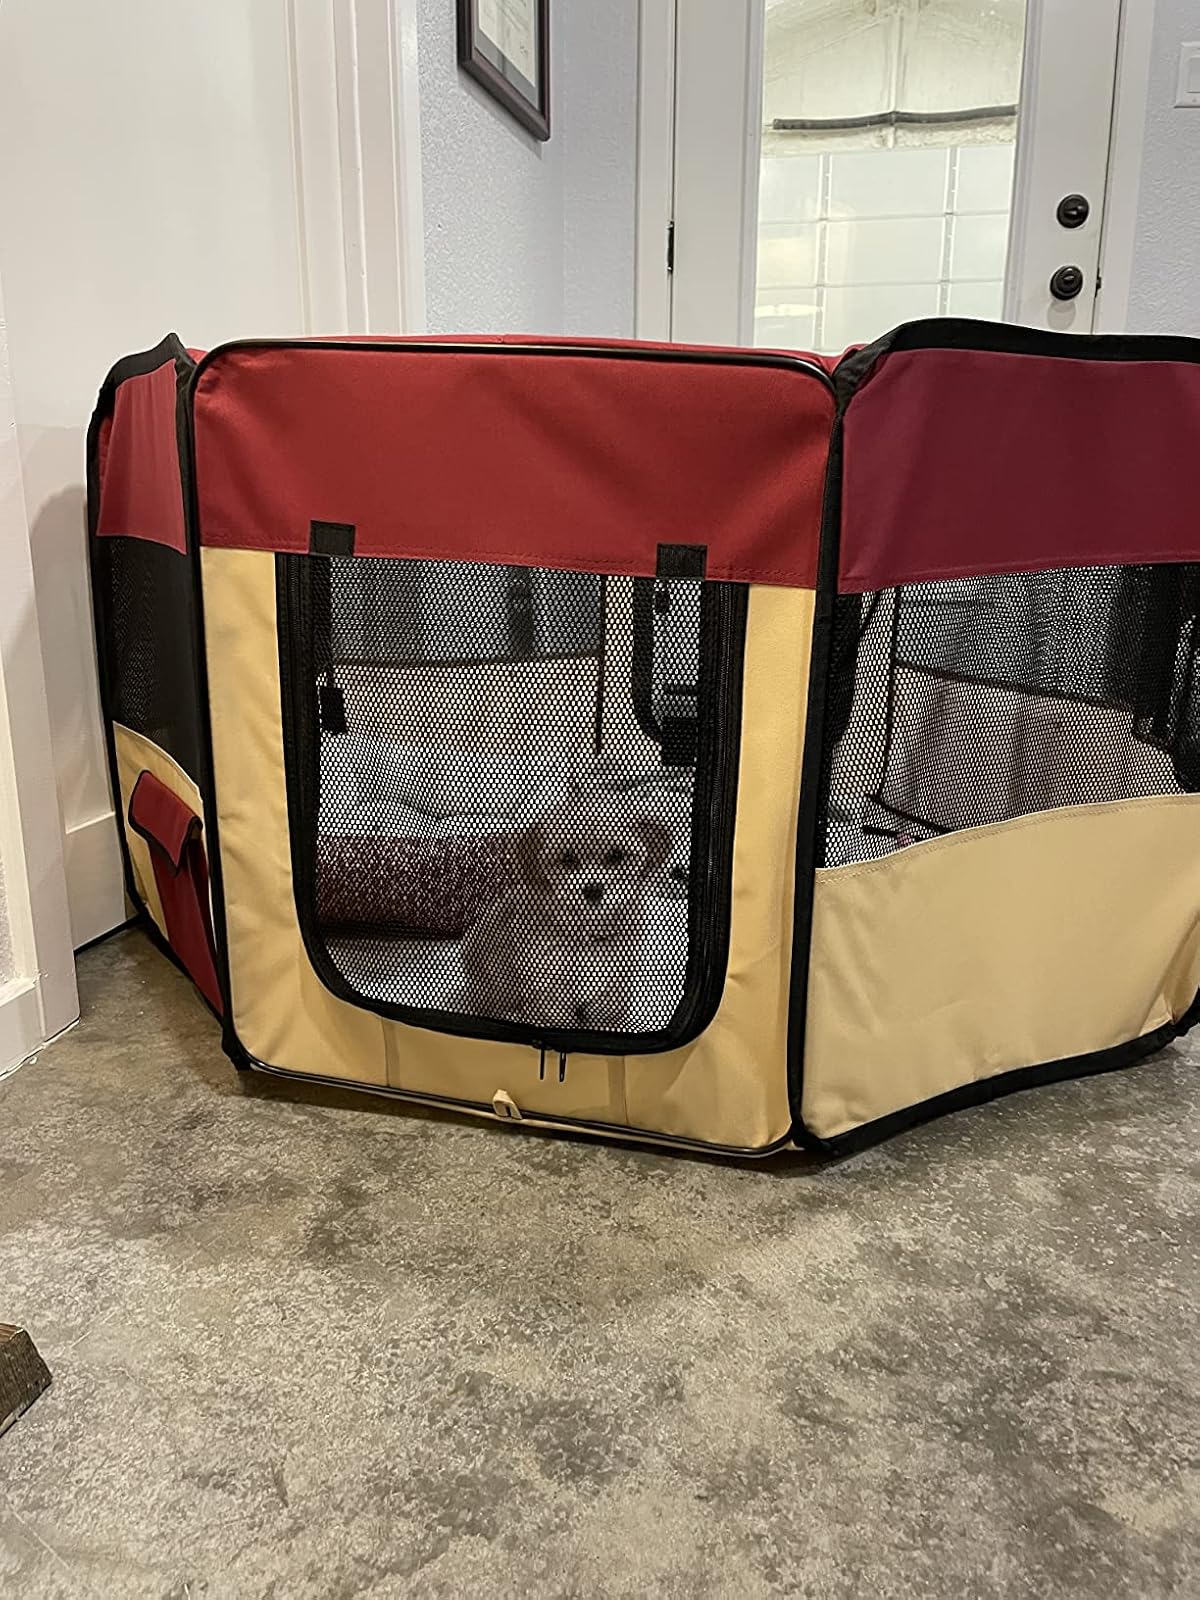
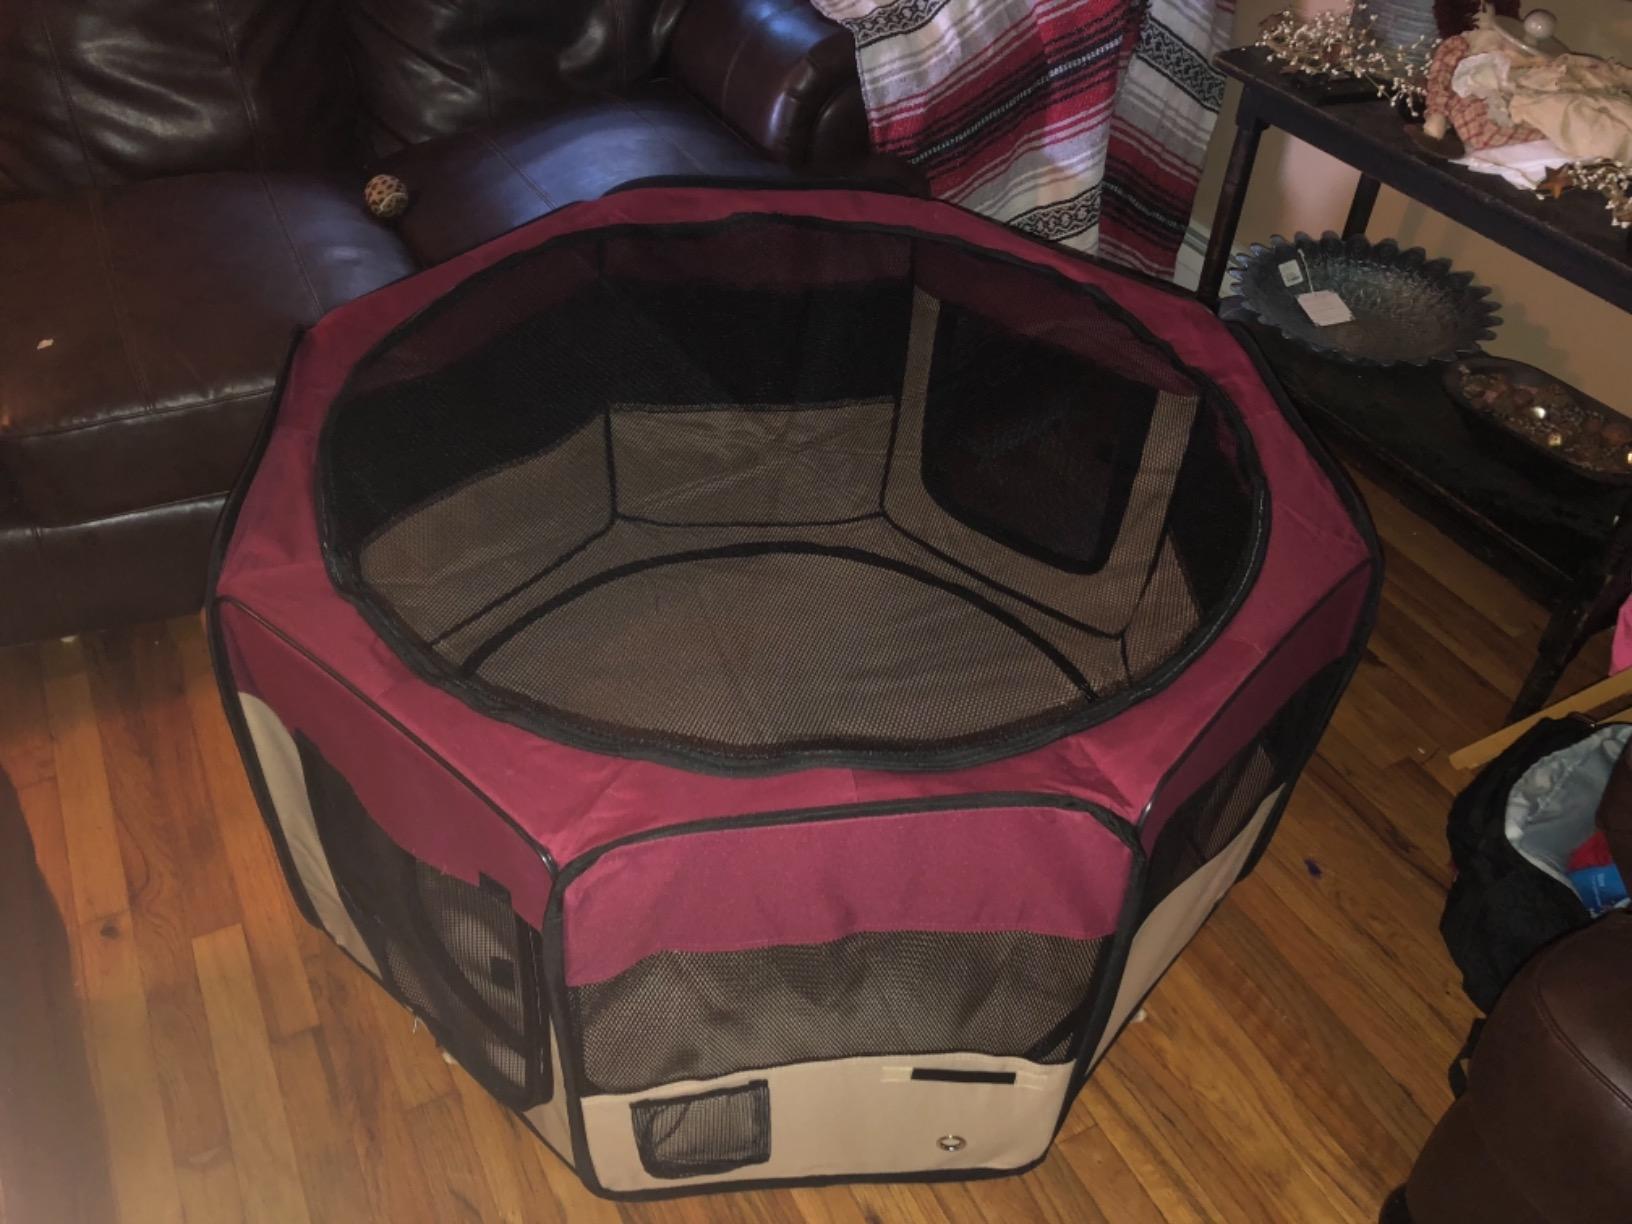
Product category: items_kennel
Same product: yes